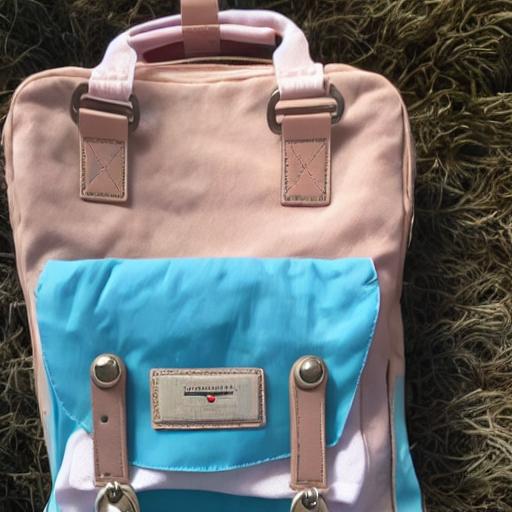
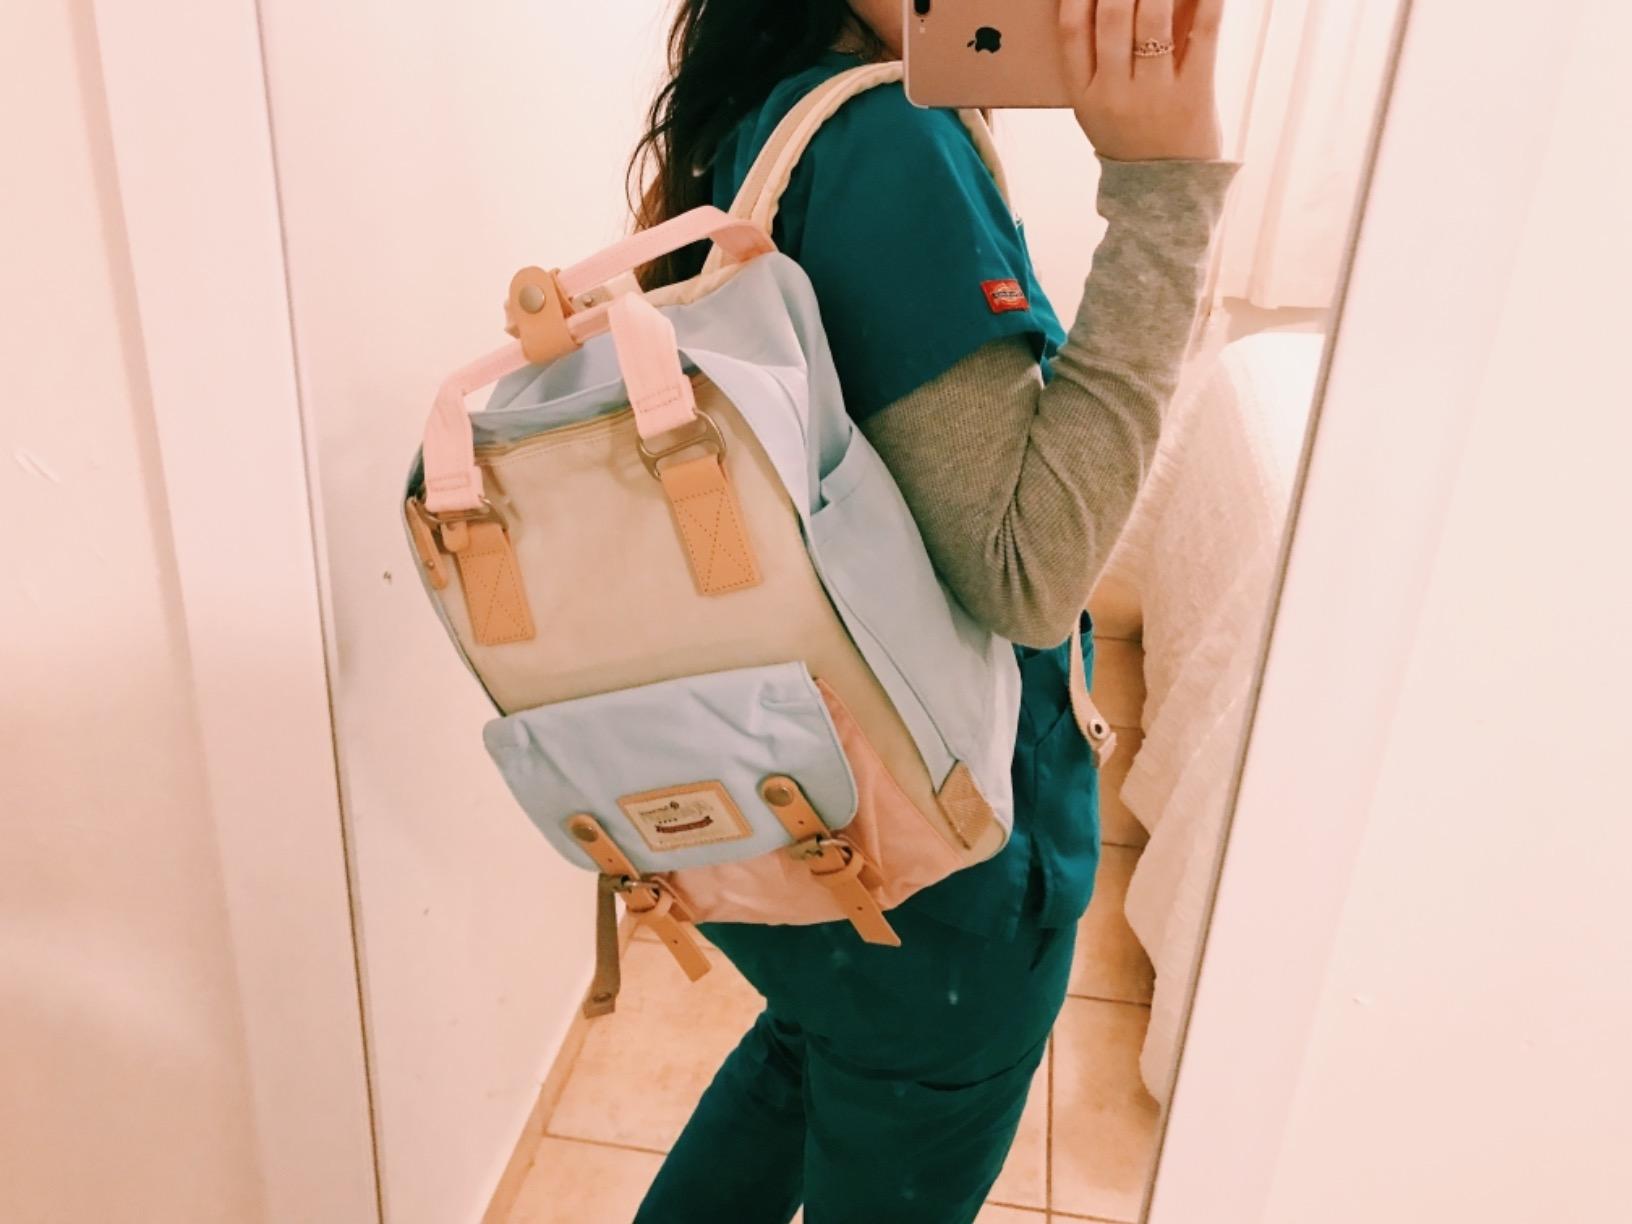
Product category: bag
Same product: no